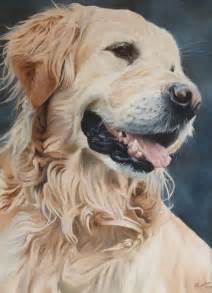
Label: cane